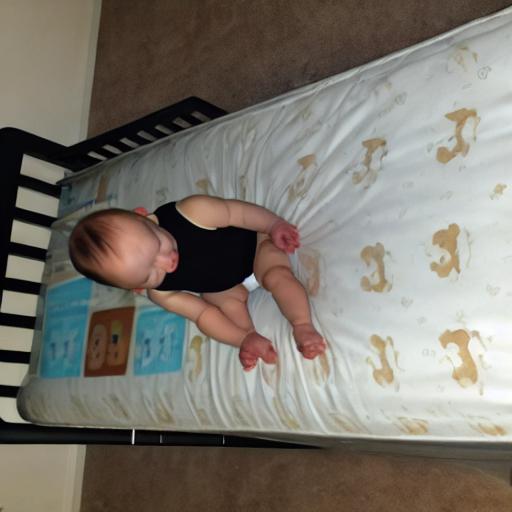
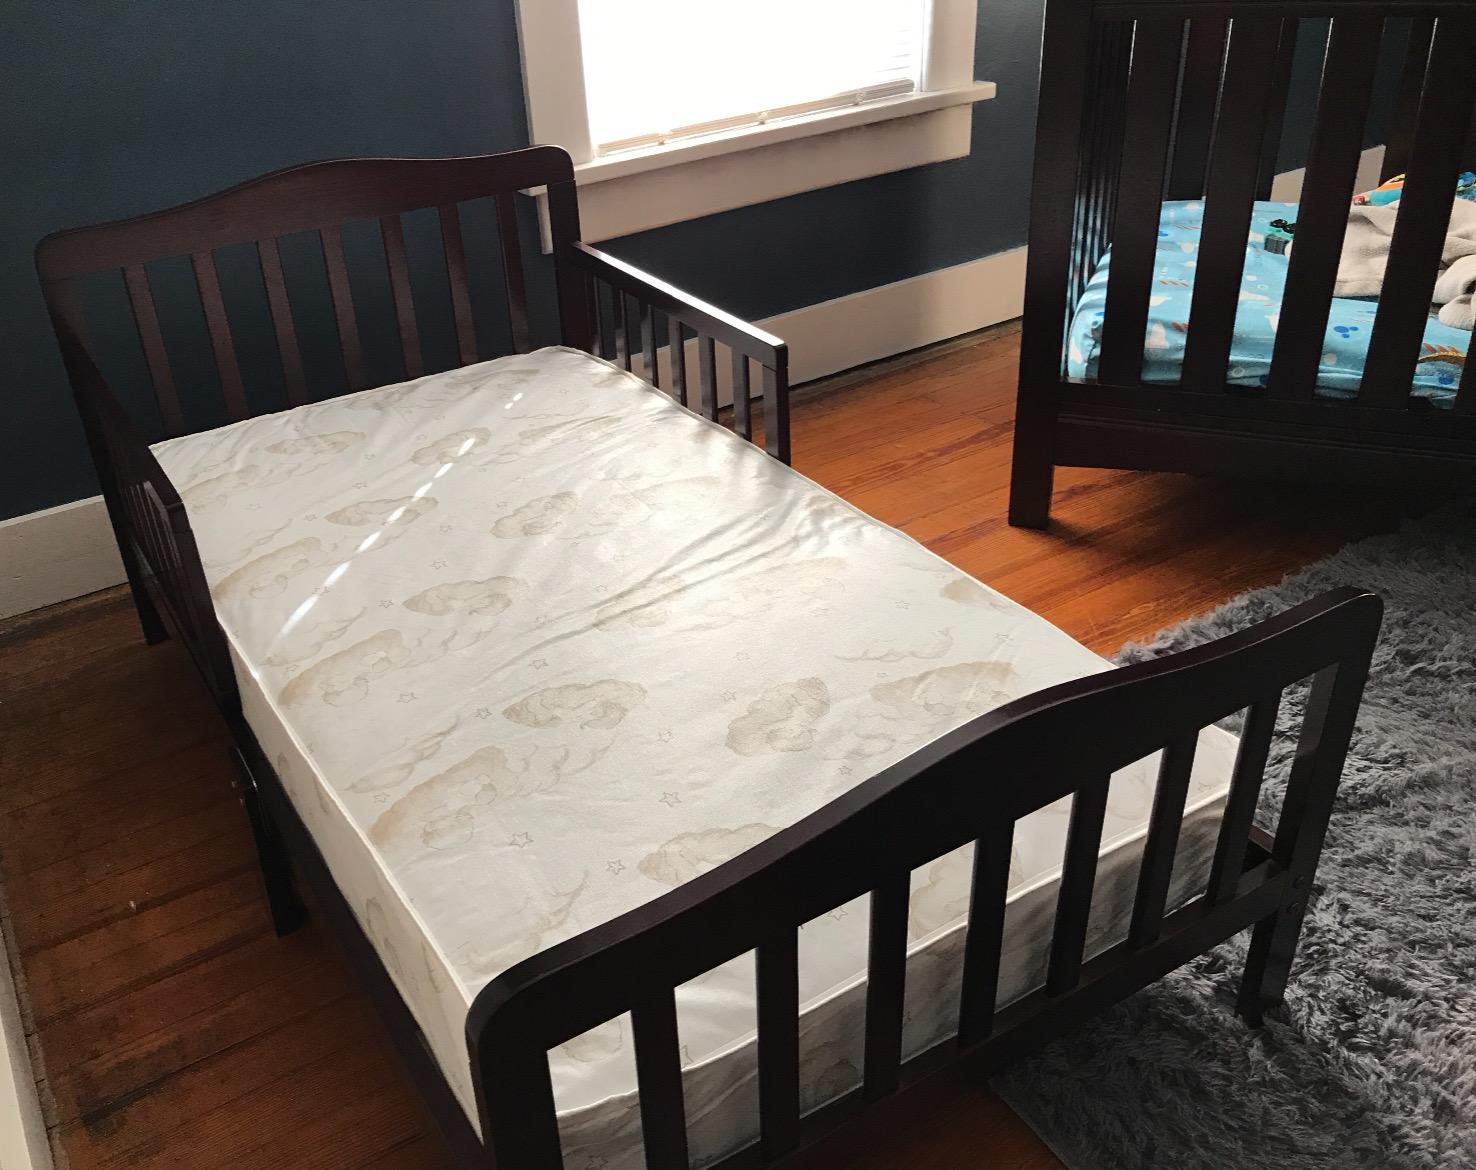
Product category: products_crib
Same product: no